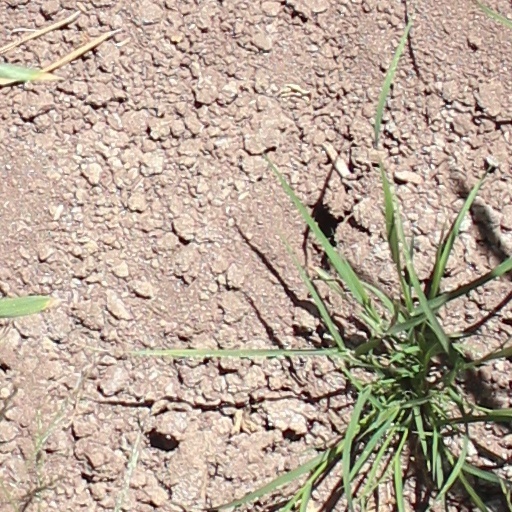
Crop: wheat